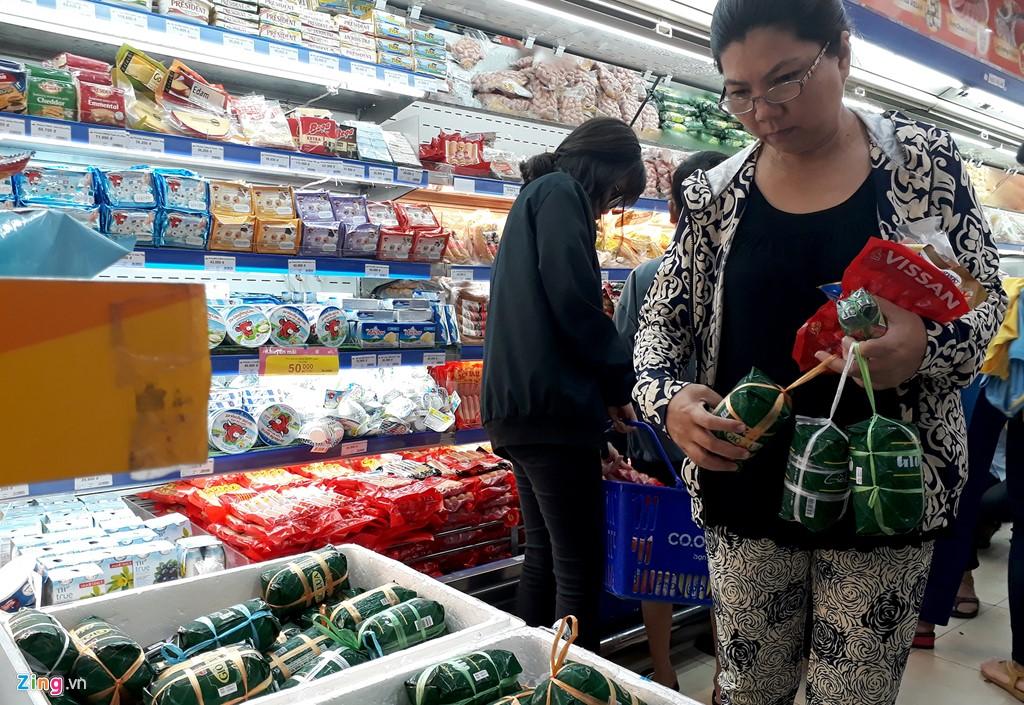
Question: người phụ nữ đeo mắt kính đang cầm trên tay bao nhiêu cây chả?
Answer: bốn cây